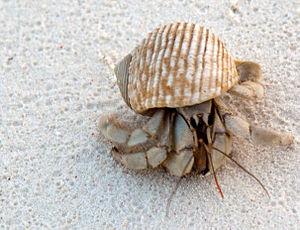
Crabe de la famille des Coenobitidae , Juan de Nova dans l'océan Indien appartenant aux îles Éparses, relevant du territoire de la France.
L’île Juan de Nova est une ile de l'océan Indien. Située dans le canal du Mozambique, c'est un territoire français revendiqué par la République de Madagascar. D'une superficie de 4,8 km², elle est plate et entourée d’une grande barrière de corail. Elle tient son nom de João da Nova, le navigateur galicien qui la découvrit. Une ligne de chemin de fer y fut construite pour transporter le guano. Elle n’est aujourd'hui plus utilisée. L’île n’offre aucun port, mais possède une piste d’aviation de 1,2 km de long.